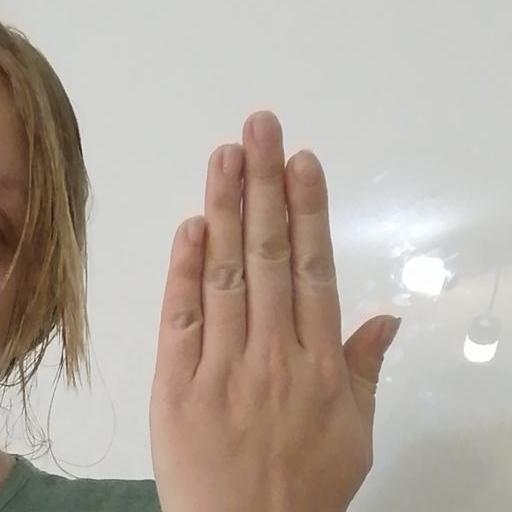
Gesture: stop_inverted